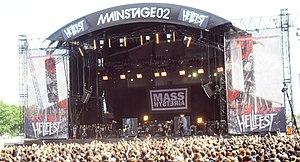
Mass Hysteria au Hellfest 2013
Mass Hysteria est un groupe de nu metal français. Formé en 1993, le groupe compte neuf albums à son actif, sortis entre 1997 et 2018. Sa percée se fait en 1999 avec le deuxième disque Contraddiction.